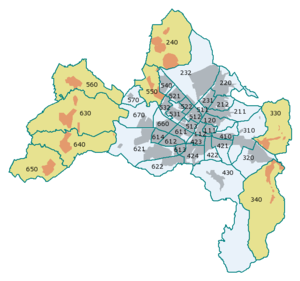
Fribourg-en-Brisgau est une ville d'Allemagne située dans le land de Bade-Wurtemberg. Ville arrondissement à part entière, Fribourg-en-Brisgau est le chef-lieu du district de Fribourg-en-Brisgau, ainsi que de celui de l'arrondissement de Brisgau-Haute-Forêt-Noire, dont elle ne fait cependant pas partie. Elle est aussi le siège de l'organisation régionale de planification Südlicher Oberrhein. De 1945 à 1952, elle fut la capitale du land de Bade, qui a alors fusionné avec deux autres länder pour former le Bade-Wurtemberg.